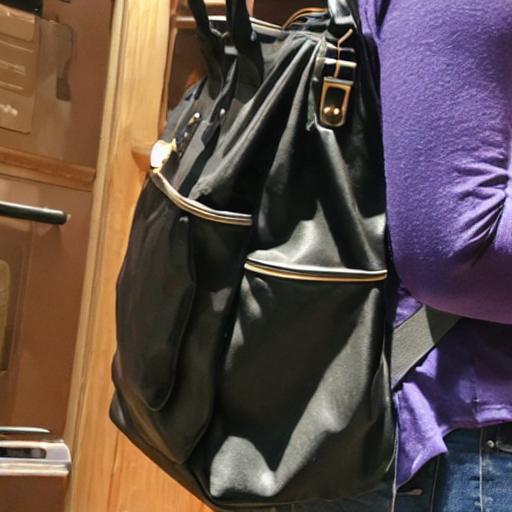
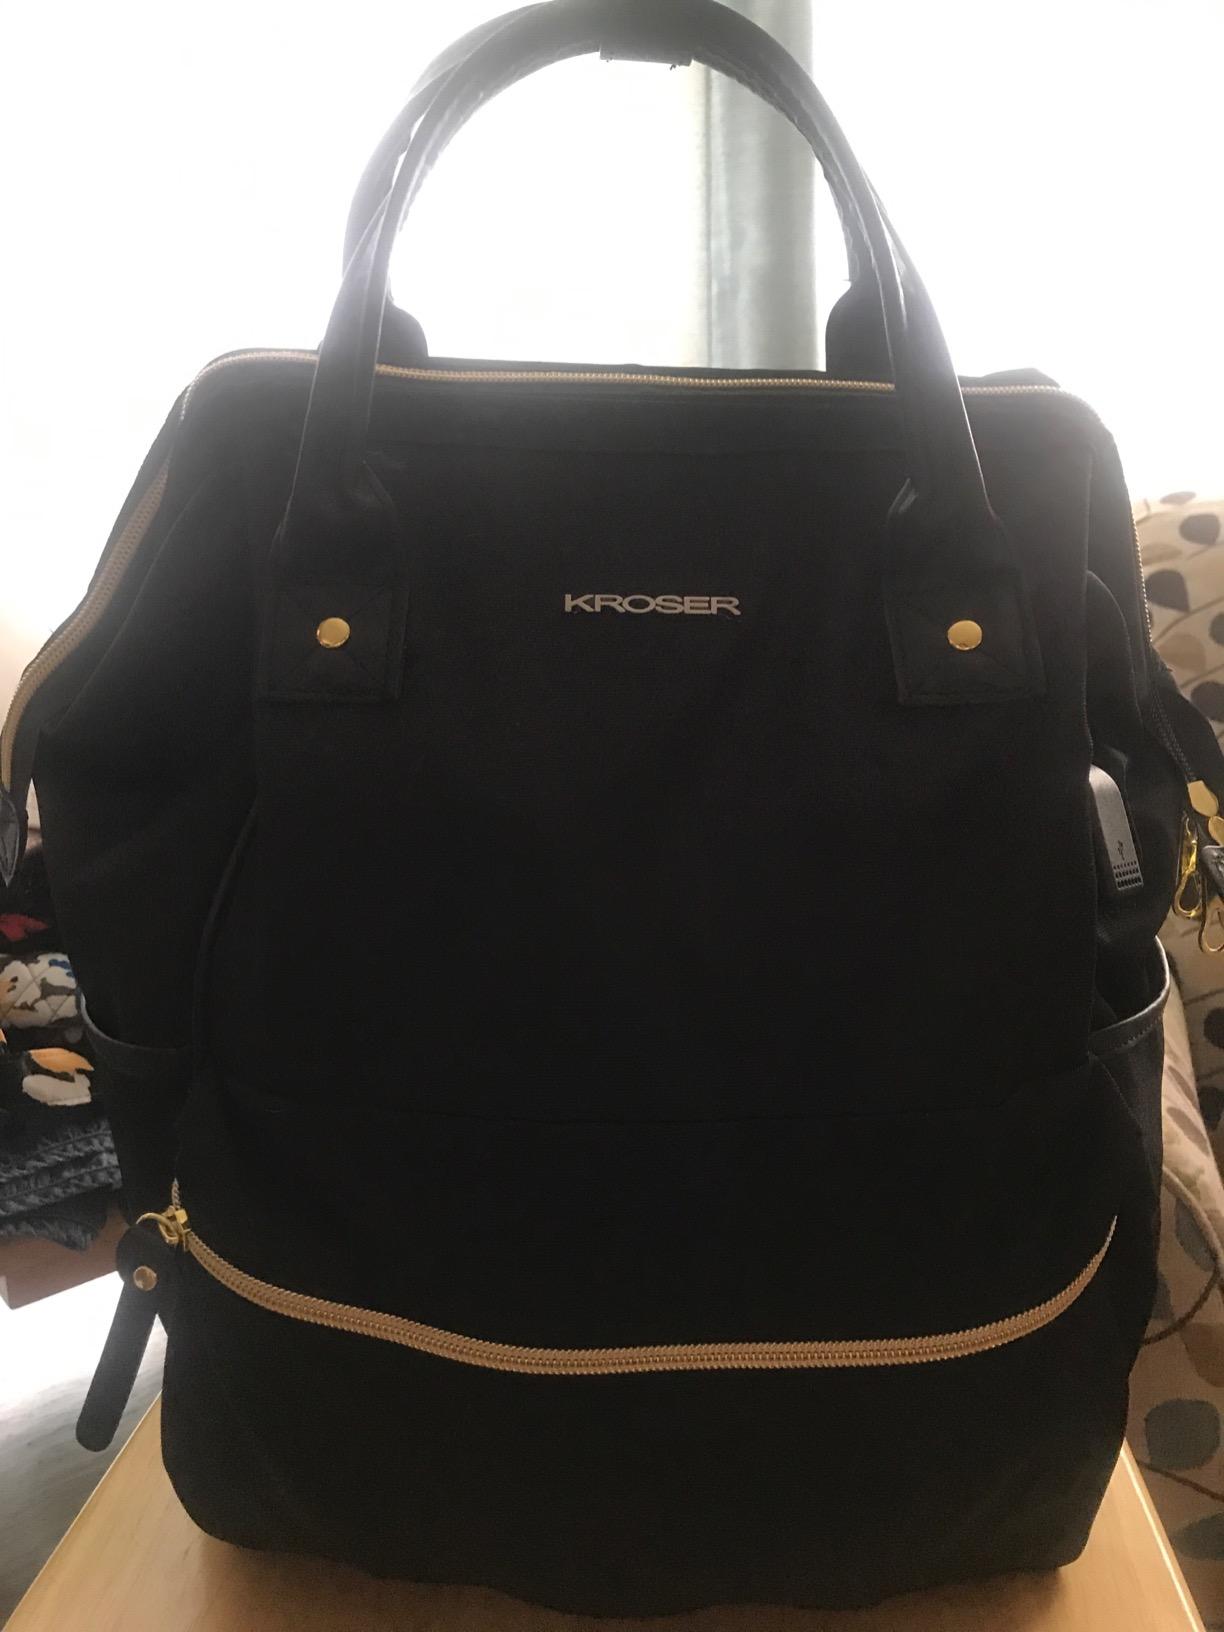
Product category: bag
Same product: no